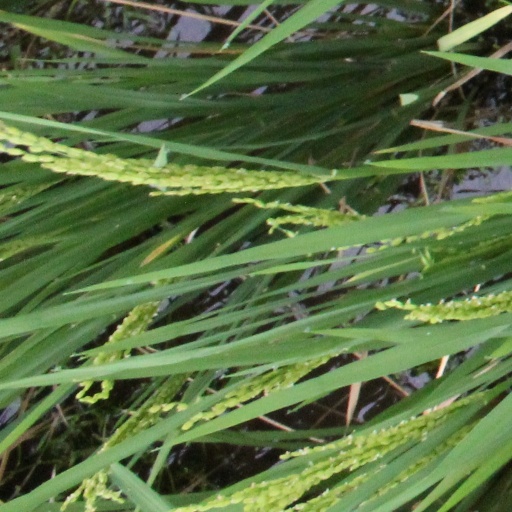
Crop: rice